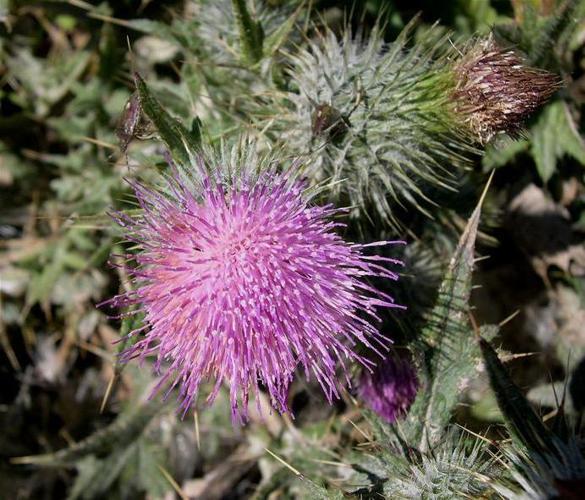
Label: spear thistle